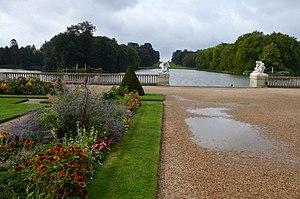
Parc du Chateau de Rambouillet, Yvelines, France
Le château de Rambouillet, ancienne résidence royale, impériale et présidentielle, est situé à Rambouillet, chef-lieu d'arrondissement du sud des Yvelines en France dans un parc de 980 hectares au sein de la forêt de Rambouillet.